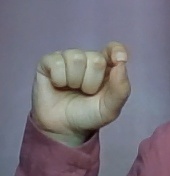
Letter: fa